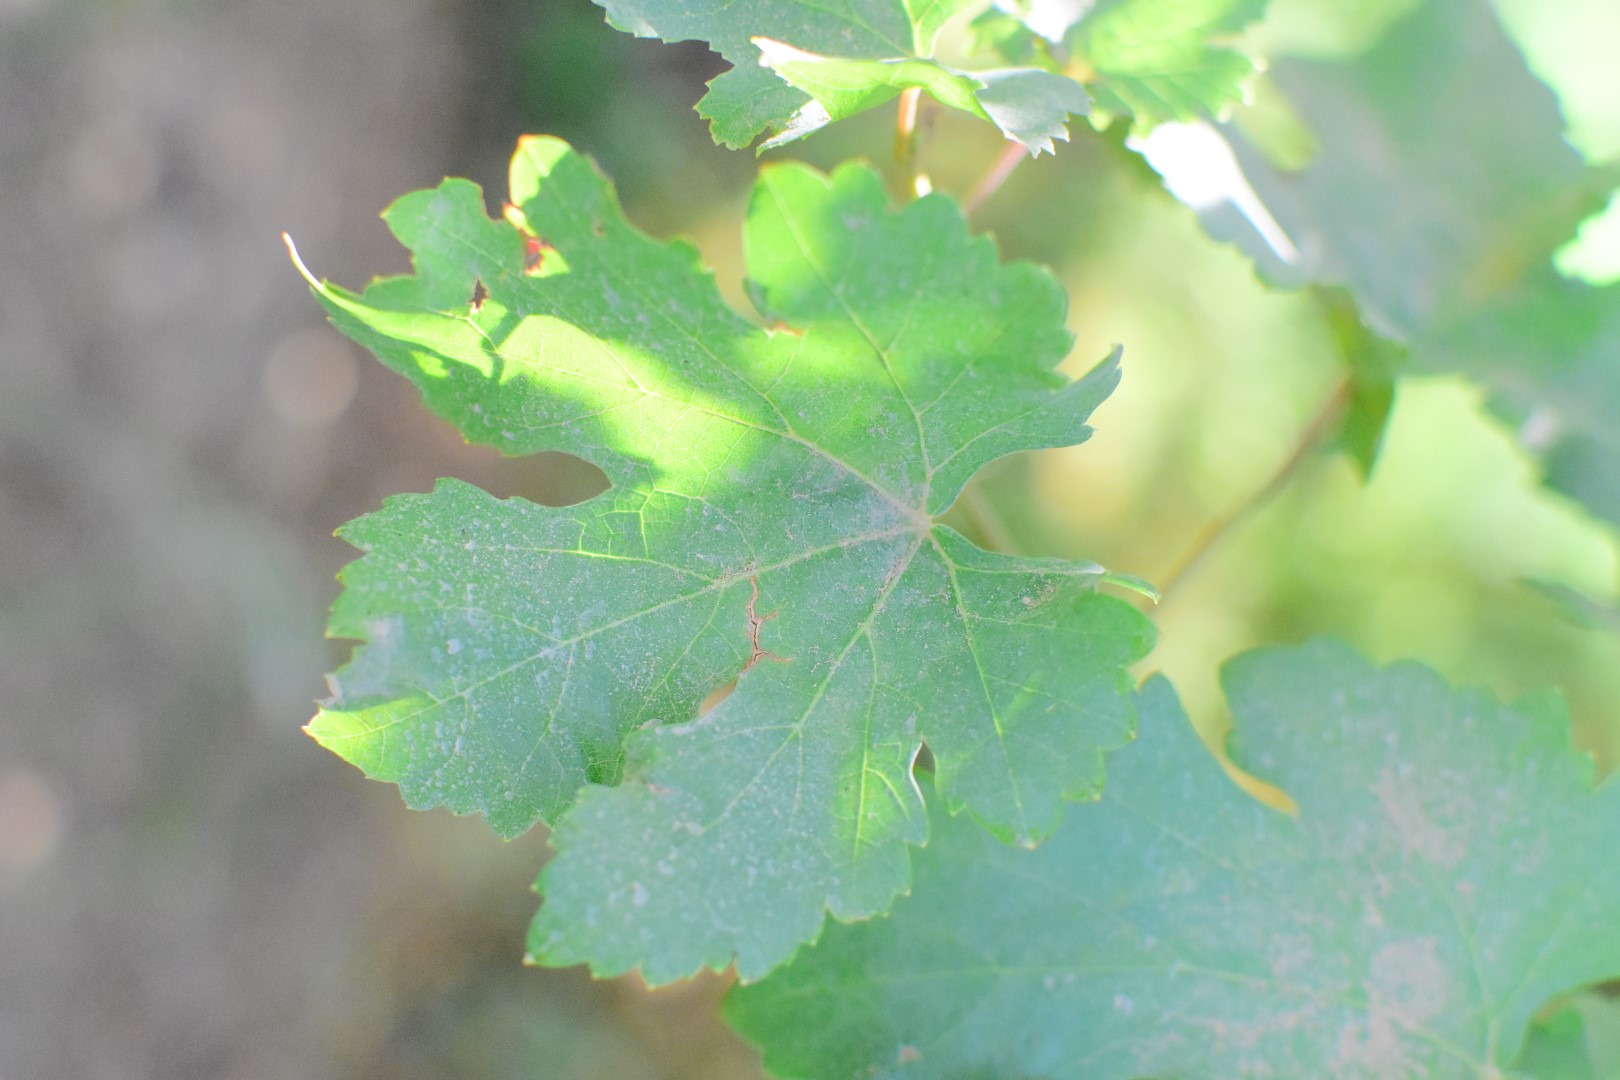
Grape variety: Deas Al-Annz